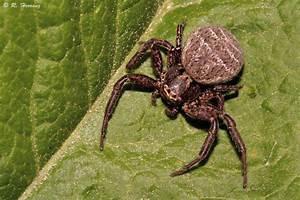
spider